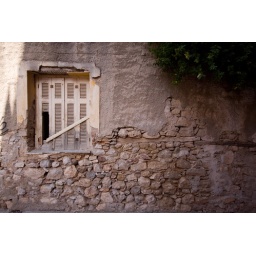
I love the way the stone wall underneath exposes itself.